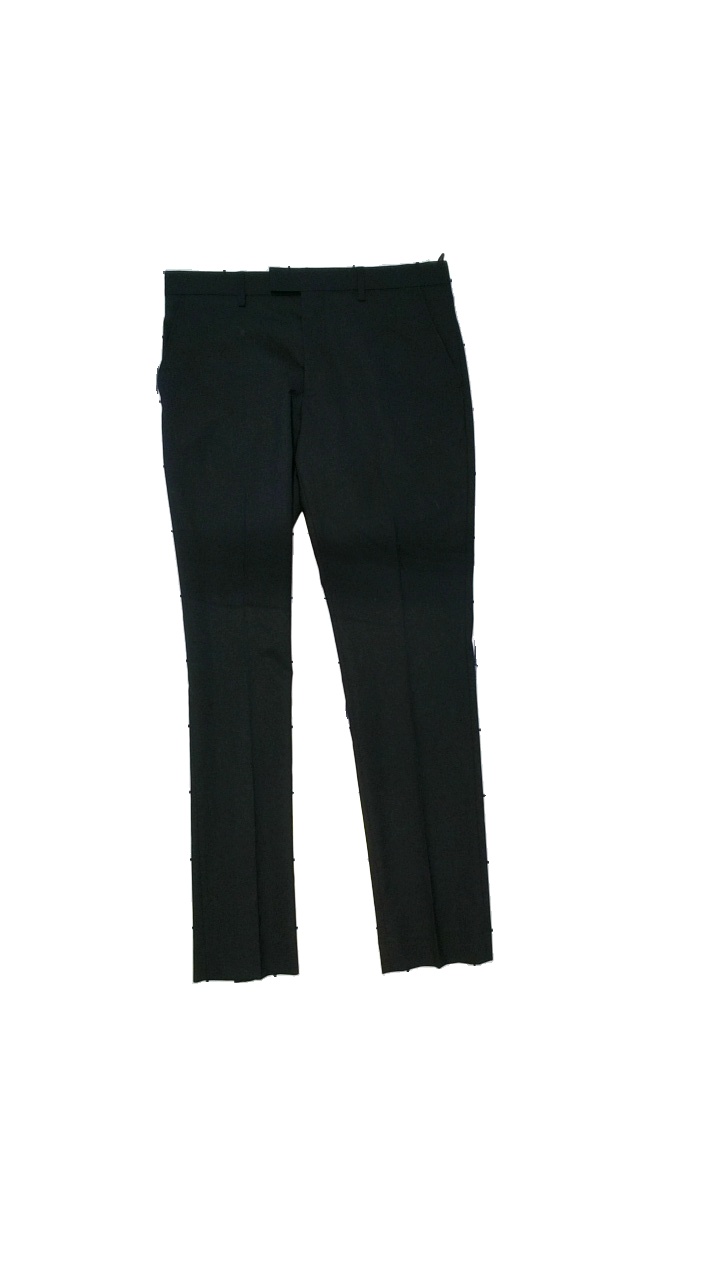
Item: Trousers (Men)
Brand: Riley
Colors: Black
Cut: Regular
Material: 54% wool, 44% polyester, 2% elastane
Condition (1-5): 4
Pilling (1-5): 3
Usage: Reuse
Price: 100-150